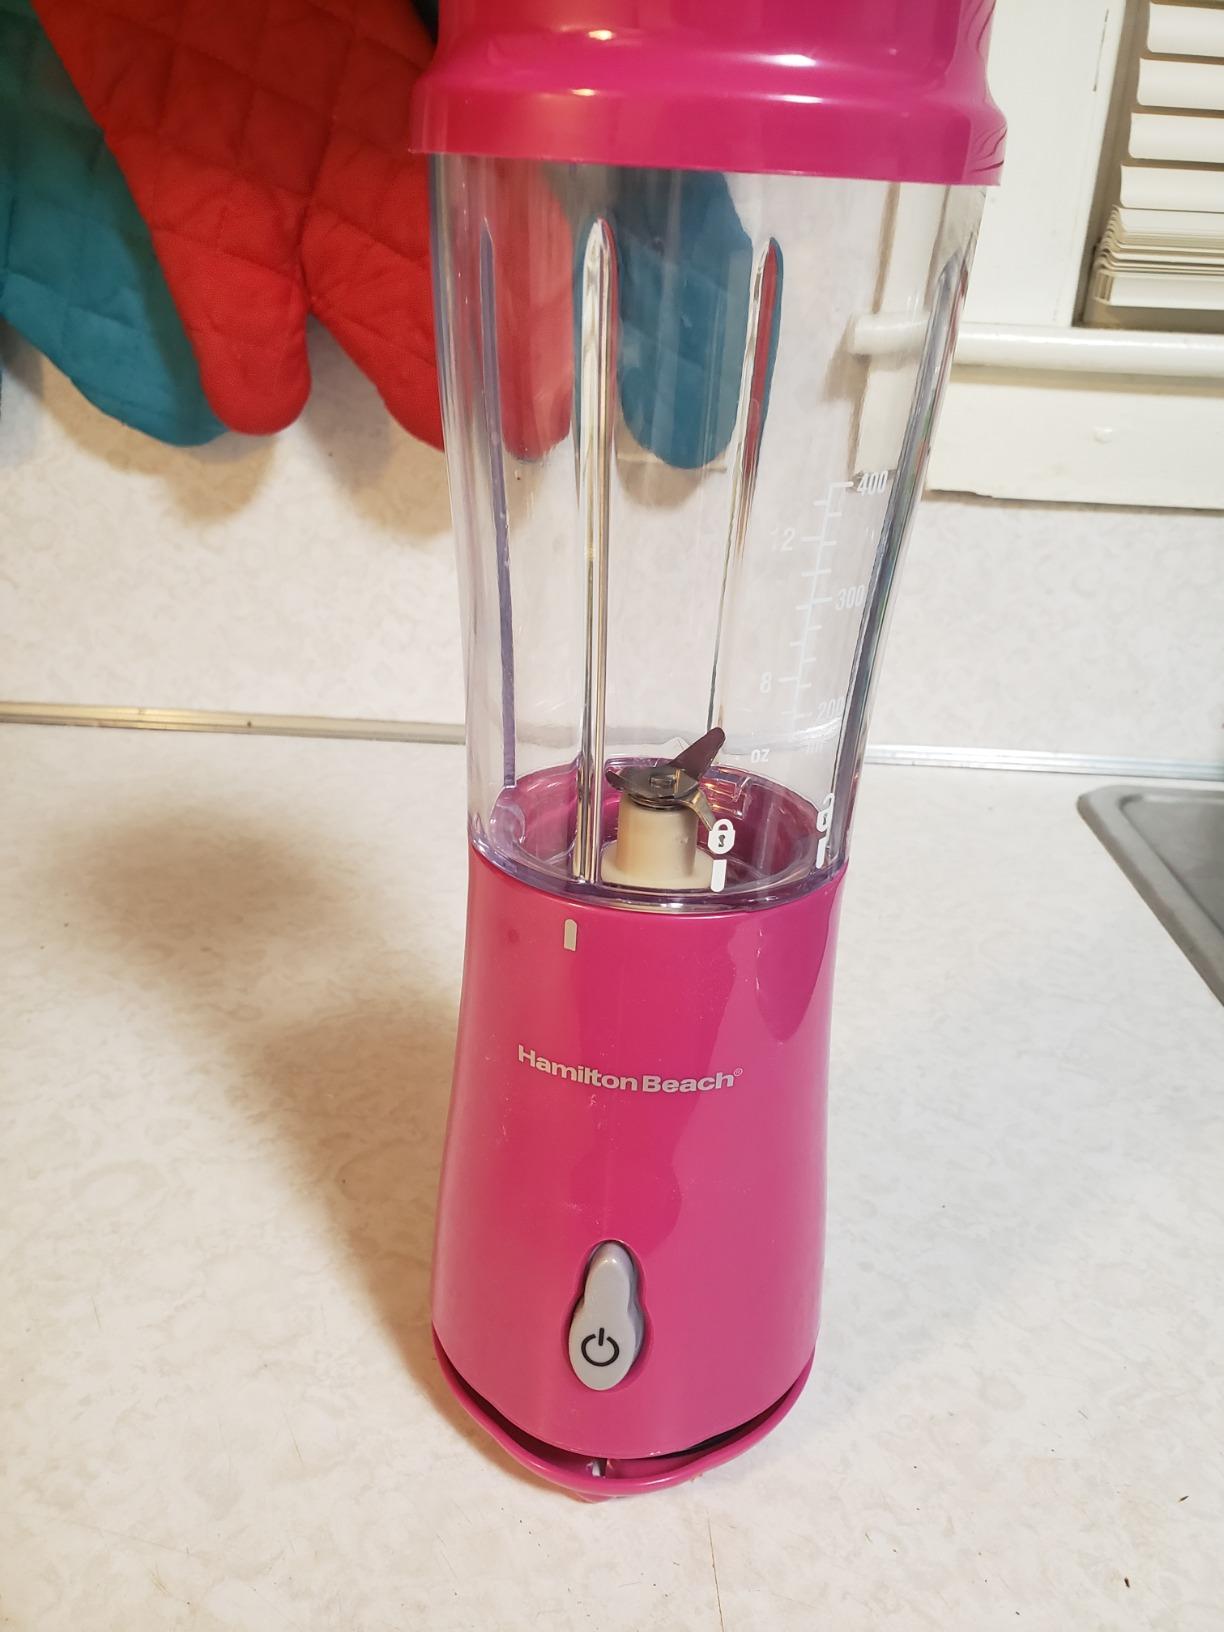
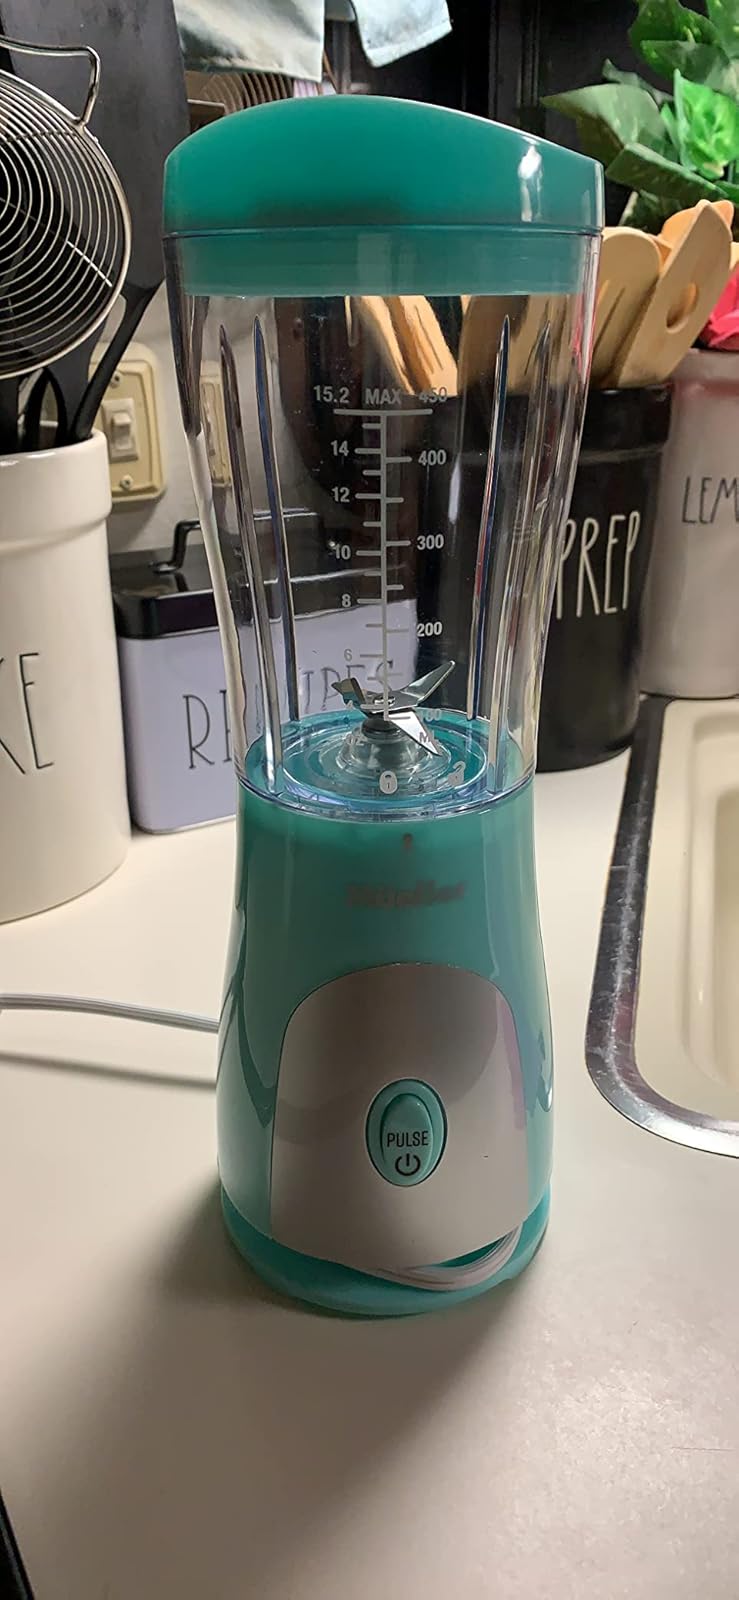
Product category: items_blender
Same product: no